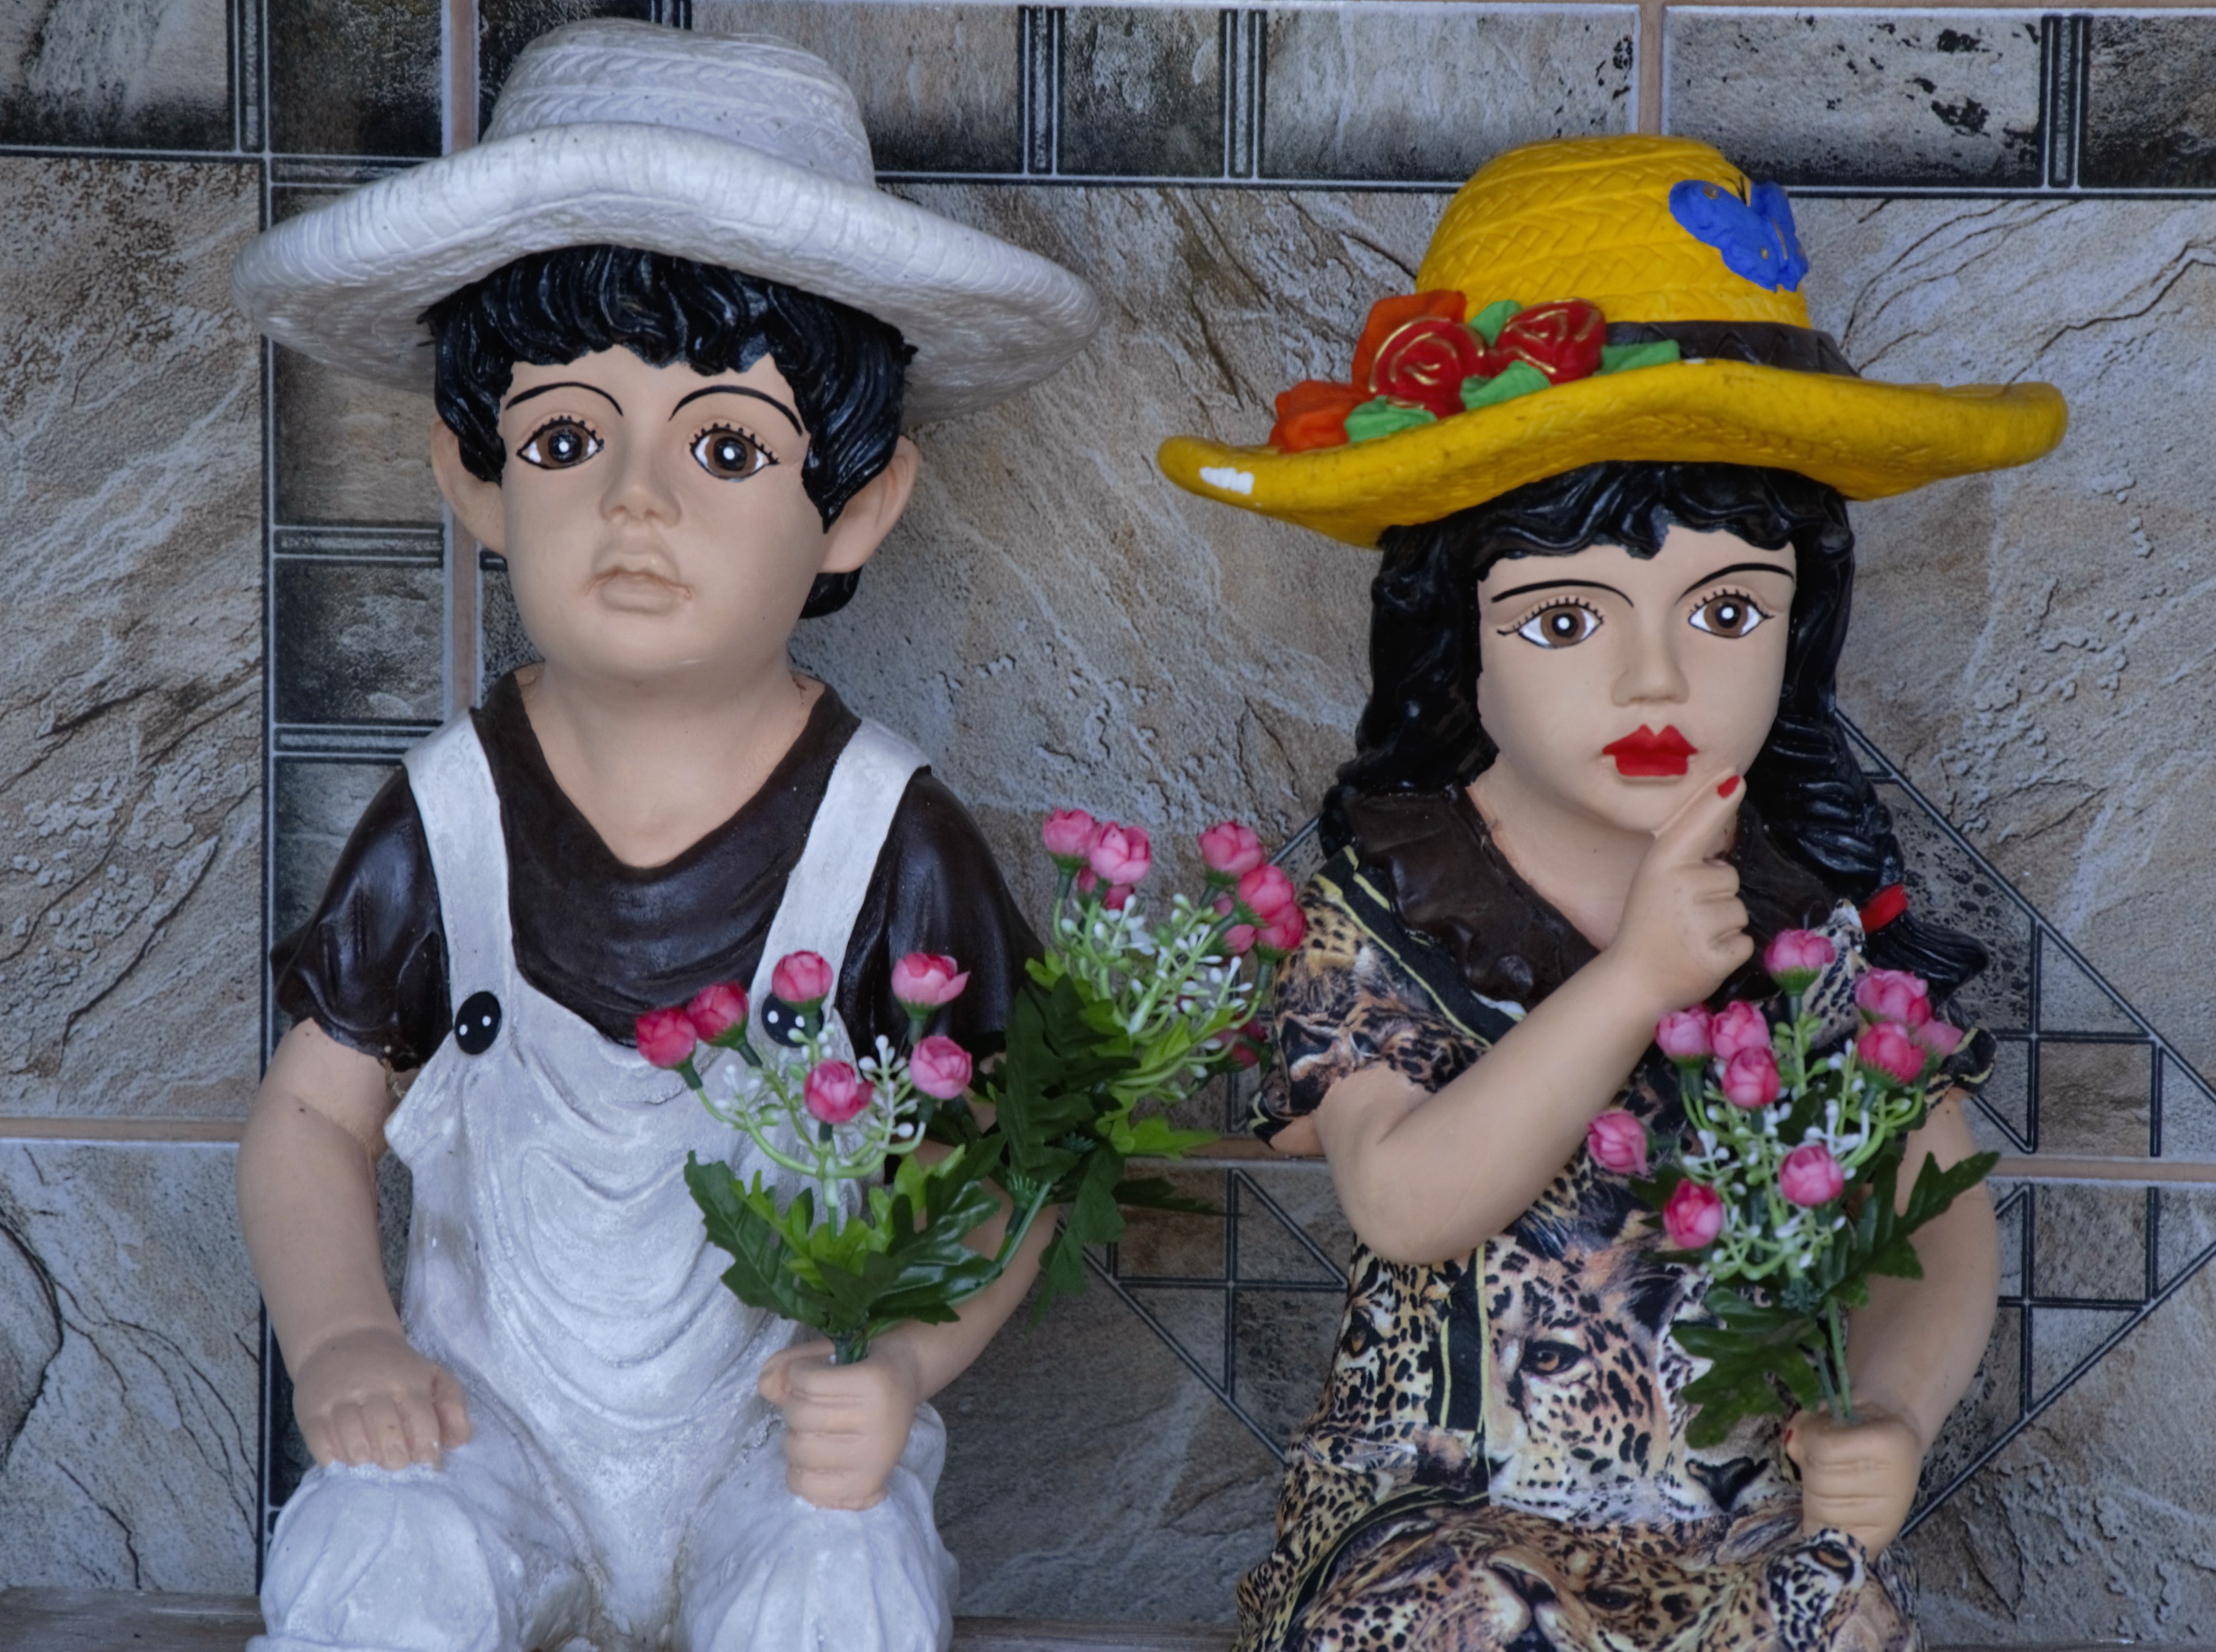
flower, spring, clothing, toy, garnish, dress, dishes, costume, casal, boyfriends, couple boyfriends